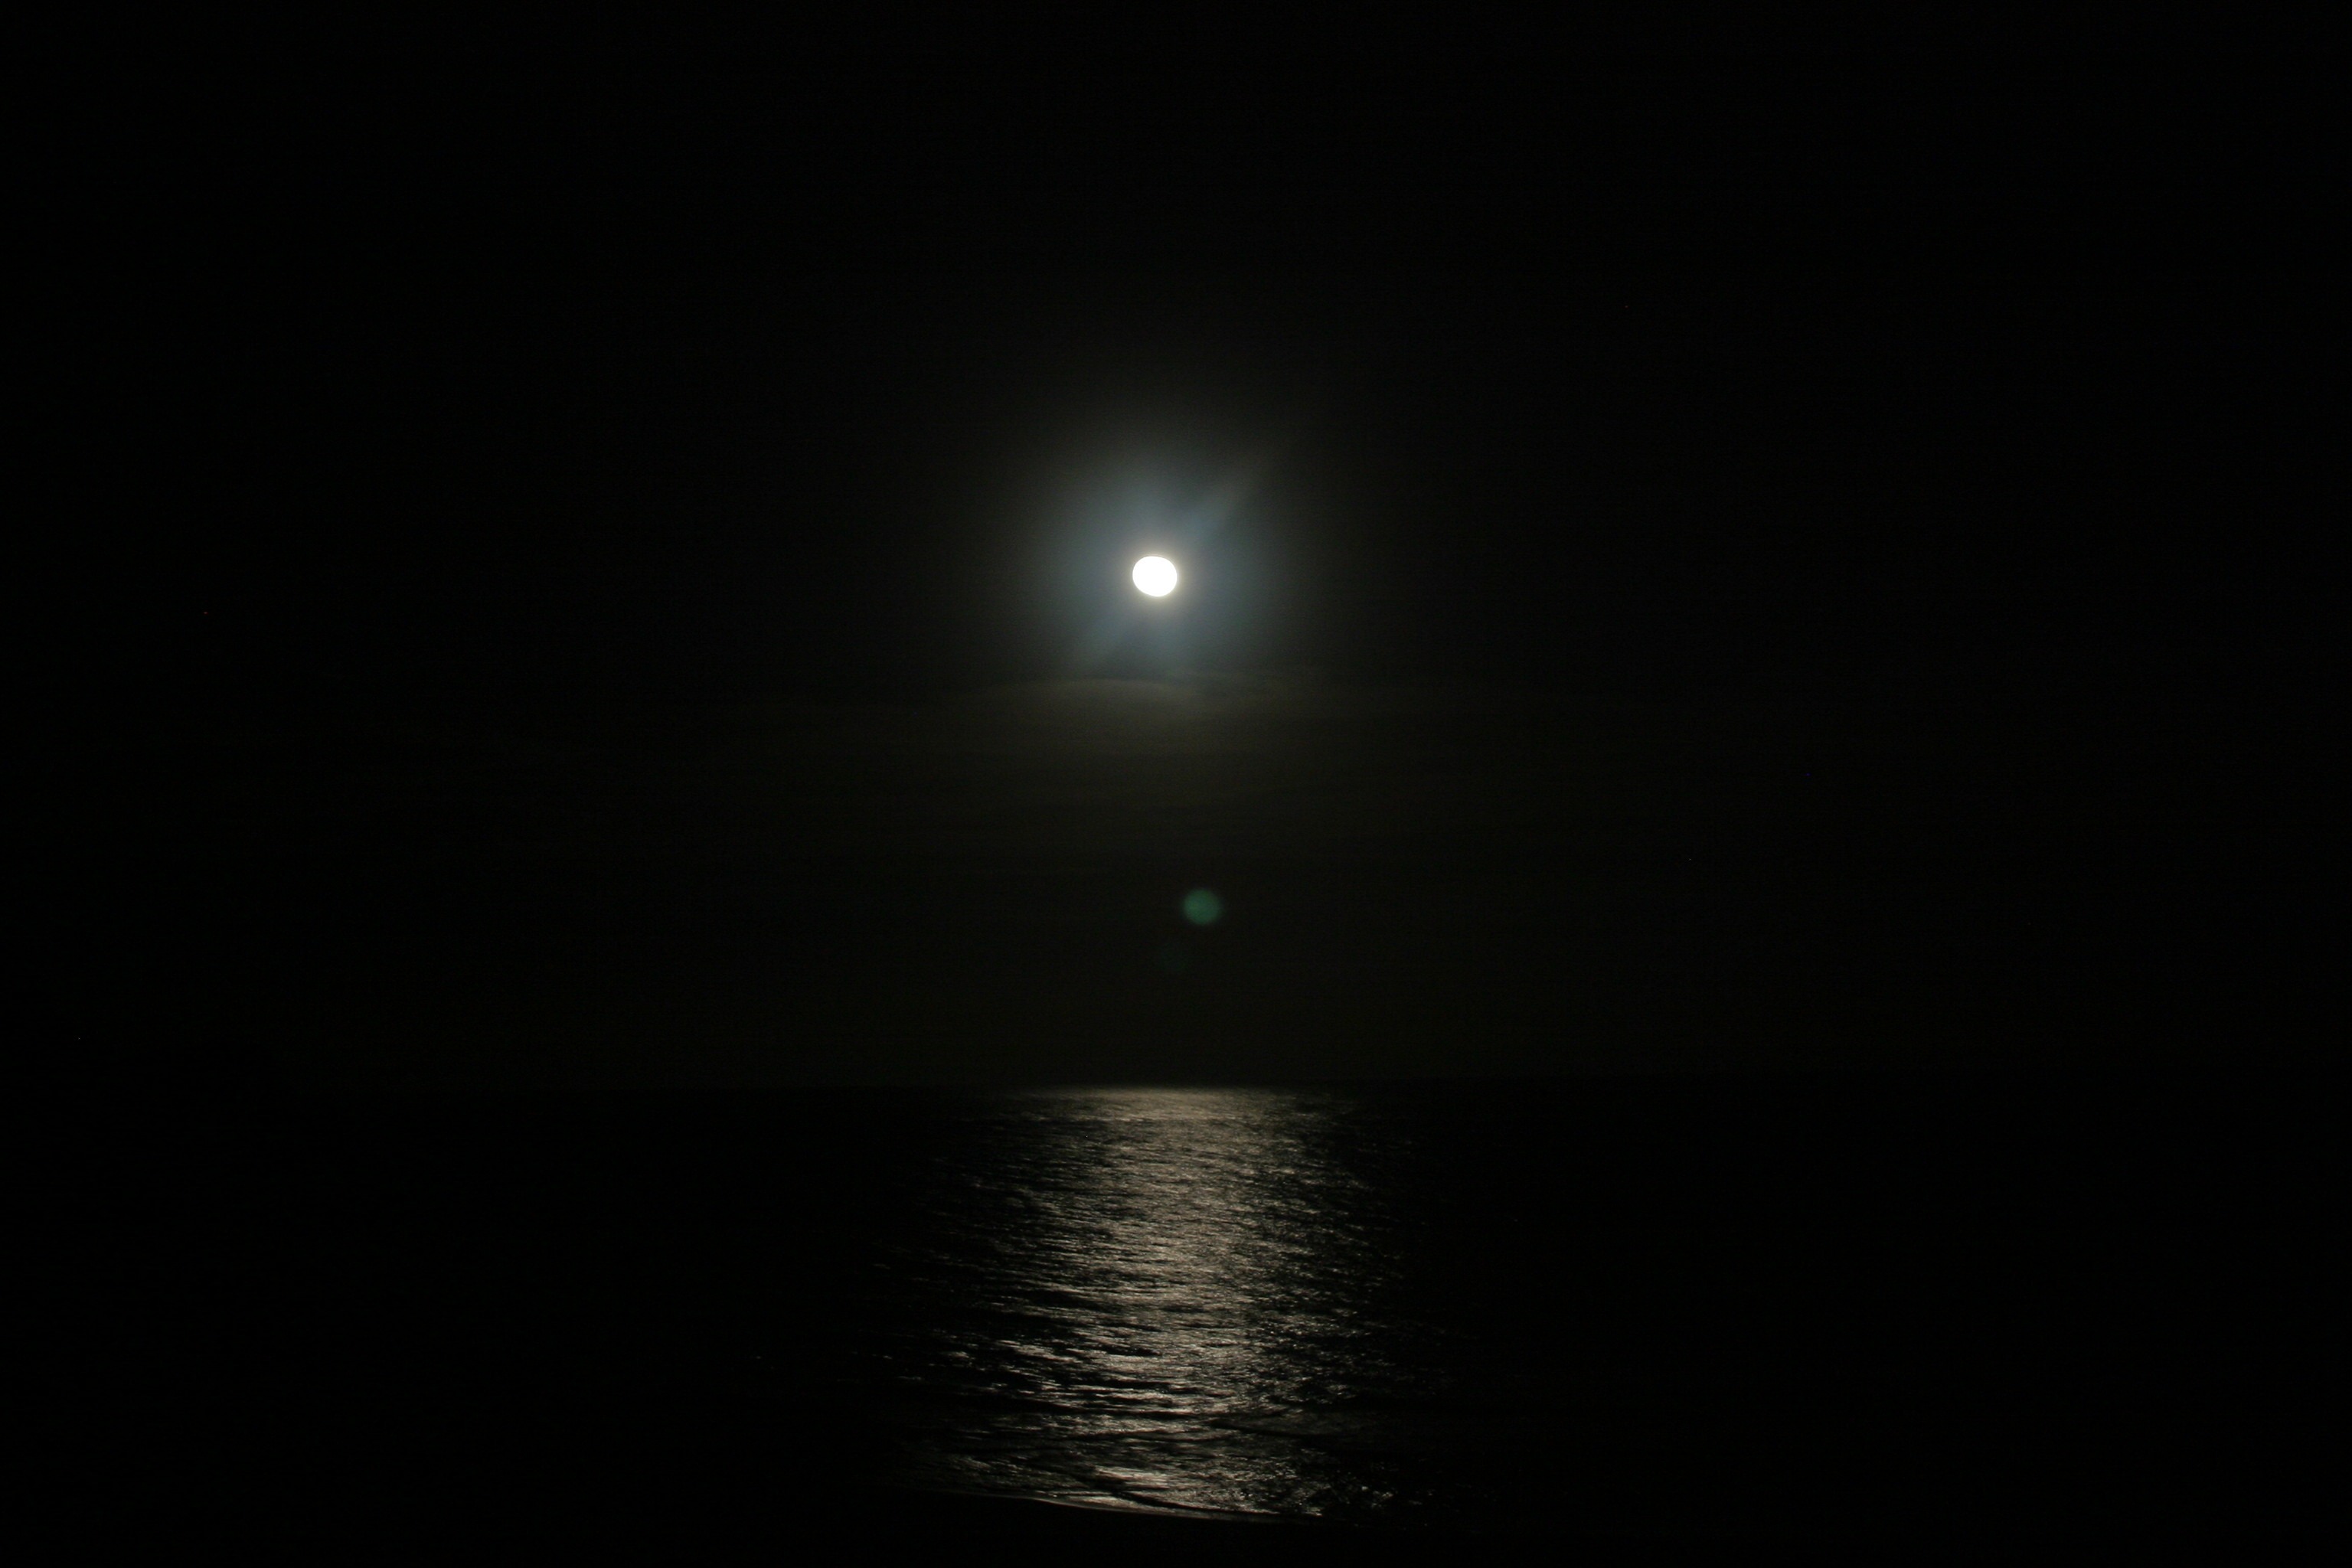
sea, light, black and white, fog, night, atmosphere, romance, darkness, lighting, moon, full moon, moonlight, spain, midnight, moon night, celestial event